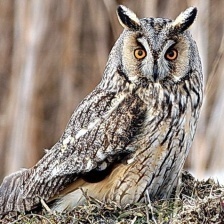
Species: LONG-EARED OWL
Scientific name: ASIO OTUS
ImageNet parent category: great_grey_owl